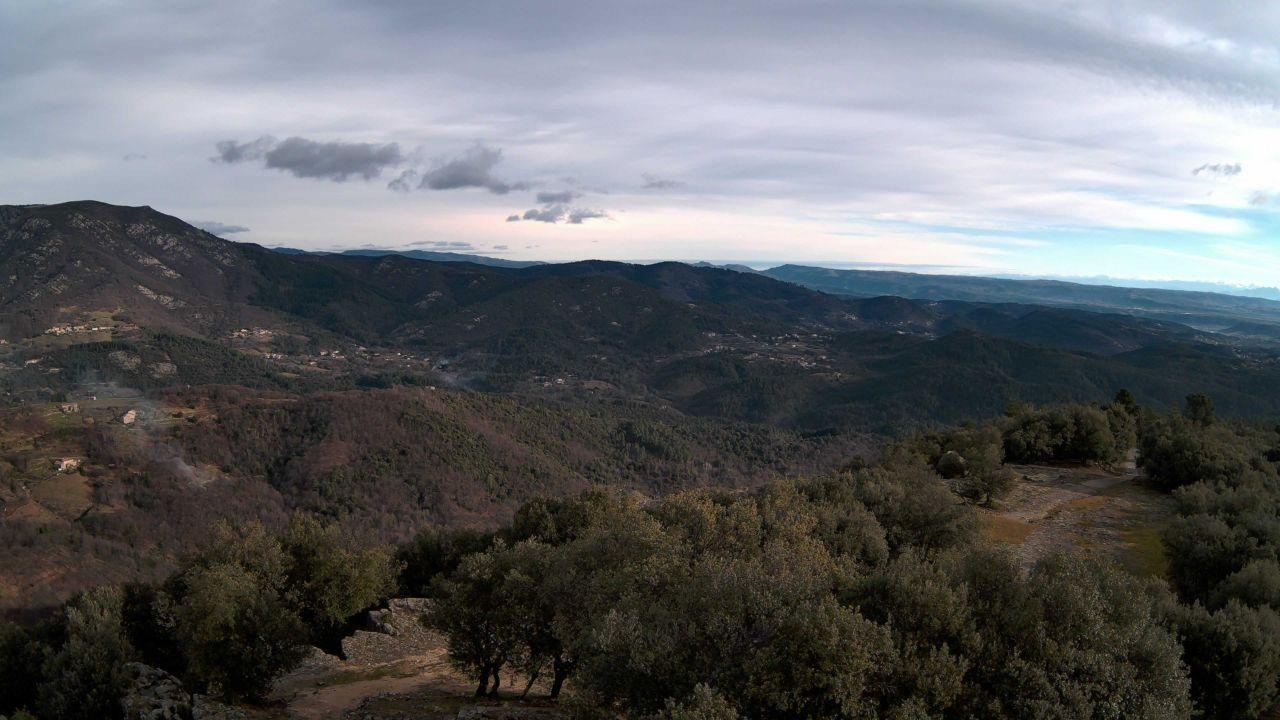
Fire: no
Smoke: yes